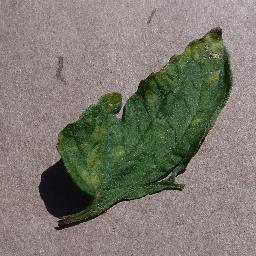
Label: Tomato___Leaf_Mold